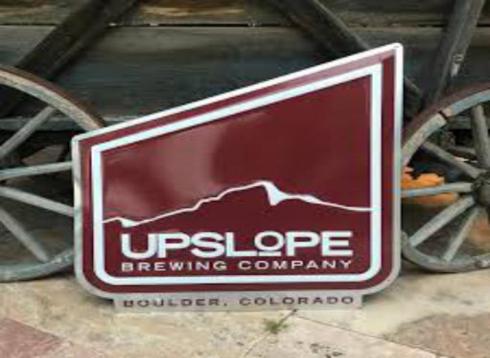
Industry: Food